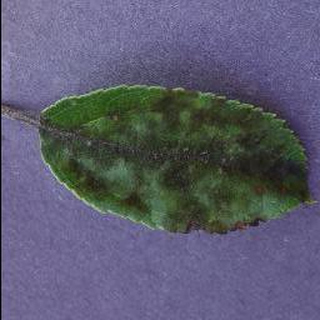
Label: apple_apple_scab